Answer in natural language. Consider the 3D positions of the objects in the scene and not just the 2D positions in the image. Is the centerpoint of  dark cave wall decor photo at a higher height than high-quality precision-crafted baseball bat? Choose between the following options: no or yes
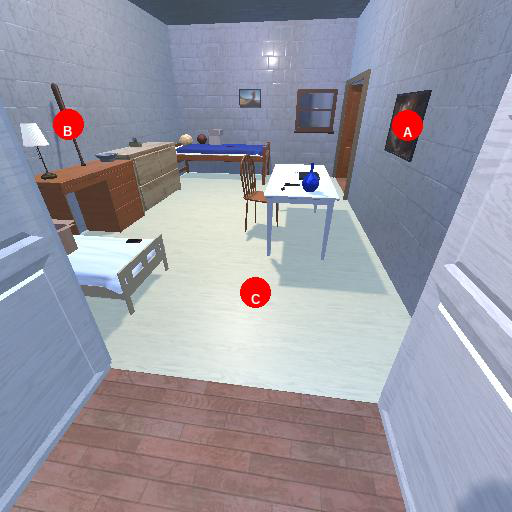
<answer>yes</answer>